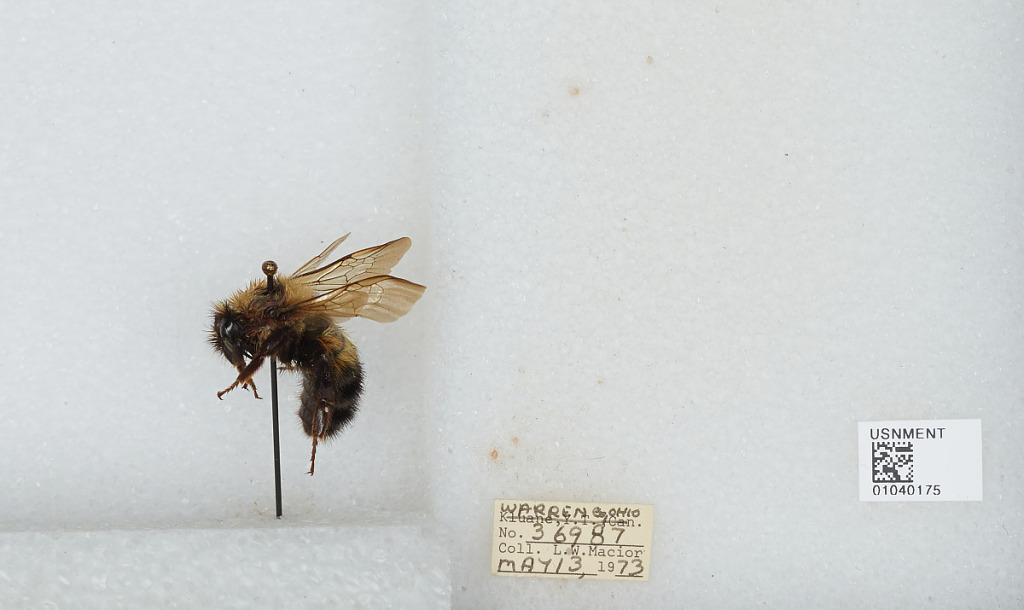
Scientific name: Bombus (Pyrobombus) vagans vagans Smith
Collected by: L. Macior
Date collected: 1973-5-13
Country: United States
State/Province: Ohio
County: Warren
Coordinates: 39.4242, -84.1856